1967 in Nigeria

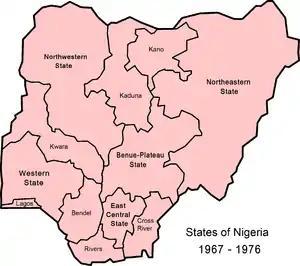
Newly created States in Nigeria

General Yakubu Gowon created twelve states out of the four regions that existed at that time appointing a governor to head them. This move was seen by Col Chukwuemeka Ojukwu as a ploy to weaken the Eastern Region and a breach of the Aburi Accord.